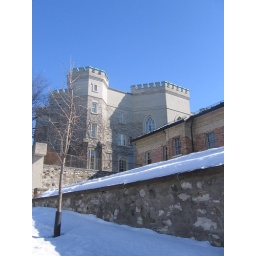
castle in the sky